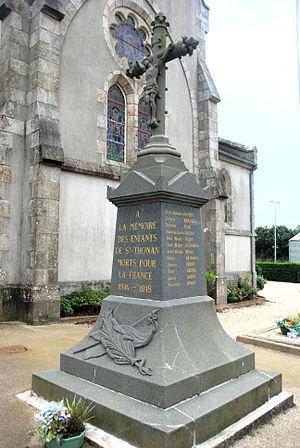
Monument aux Morts - St Thonan-29
Saint-Thonan [sɛ̃tɔnɑ̃] est une commune du département du Finistère, dans la région Bretagne, en France.